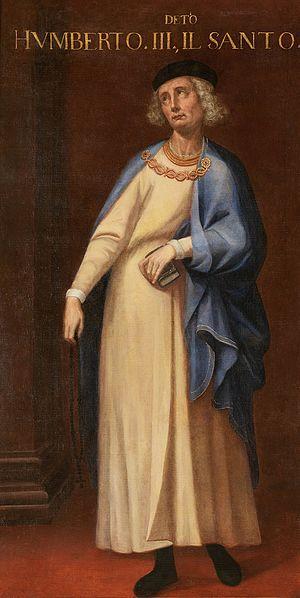
Béatrice de Vienne ou de Viennois, parfois également nommée de Mâcon, née en 1160 et décédée en 1230, est une noble de la maison de Mâcon, qui régnait également sur Vienne depuis l'an 1100 environ. Par son mariage avec Humbert III de Savoie, elle devient comtesse de Savoie.
Humbert III de Maurienne, ou plus couramment Humbert III de Savoie, dit « le Bienheureux » ou « le Saint », né le 1ᵉʳ avril ou 1ᵉʳ août 1136 au château d'Aveillane et mort le 4 mars 1189 à Chambéry, est le 8ᵉ comte de Maurienne, également seigneur du Bugey, d'Aoste et du Chablais, marquis de Suse et d'Italie et le second Humbertiens à porter le titre de comte de Savoie, de 1148 à 1189. Il est le fils du comte et marquis Amédée III. Sa vocation religieuse lui permet d'être béatifié en 1836.